Loki's Castle

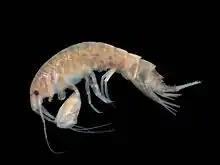
Melitidae amphipods, found around Loki's Castle

The vents were discovered in 2008 by a 25-person multinational scientific expedition of the University of Bergen, Norway. The vents are located more than north of what were previously the northernmost known vents, discovered in 2005. The high-latitude 2005 and 2008 expeditions were both led by geologist Rolf Pedersen of the university's Centre for Geobiology, aboard the research vessel "G.O. Sars" (named after the Norwegian marine biologist Georg Ossian Sars and launched in May 2003). The vents were located using a remotely controlled underwater vehicle.